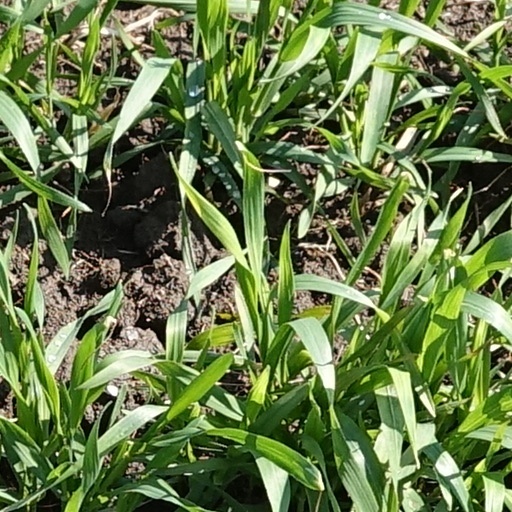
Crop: wheat